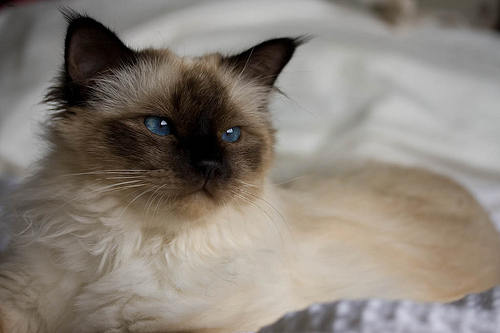
Animal: cat
Breed: Birman